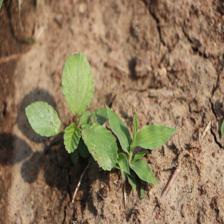
Label: BroadLeafWeed